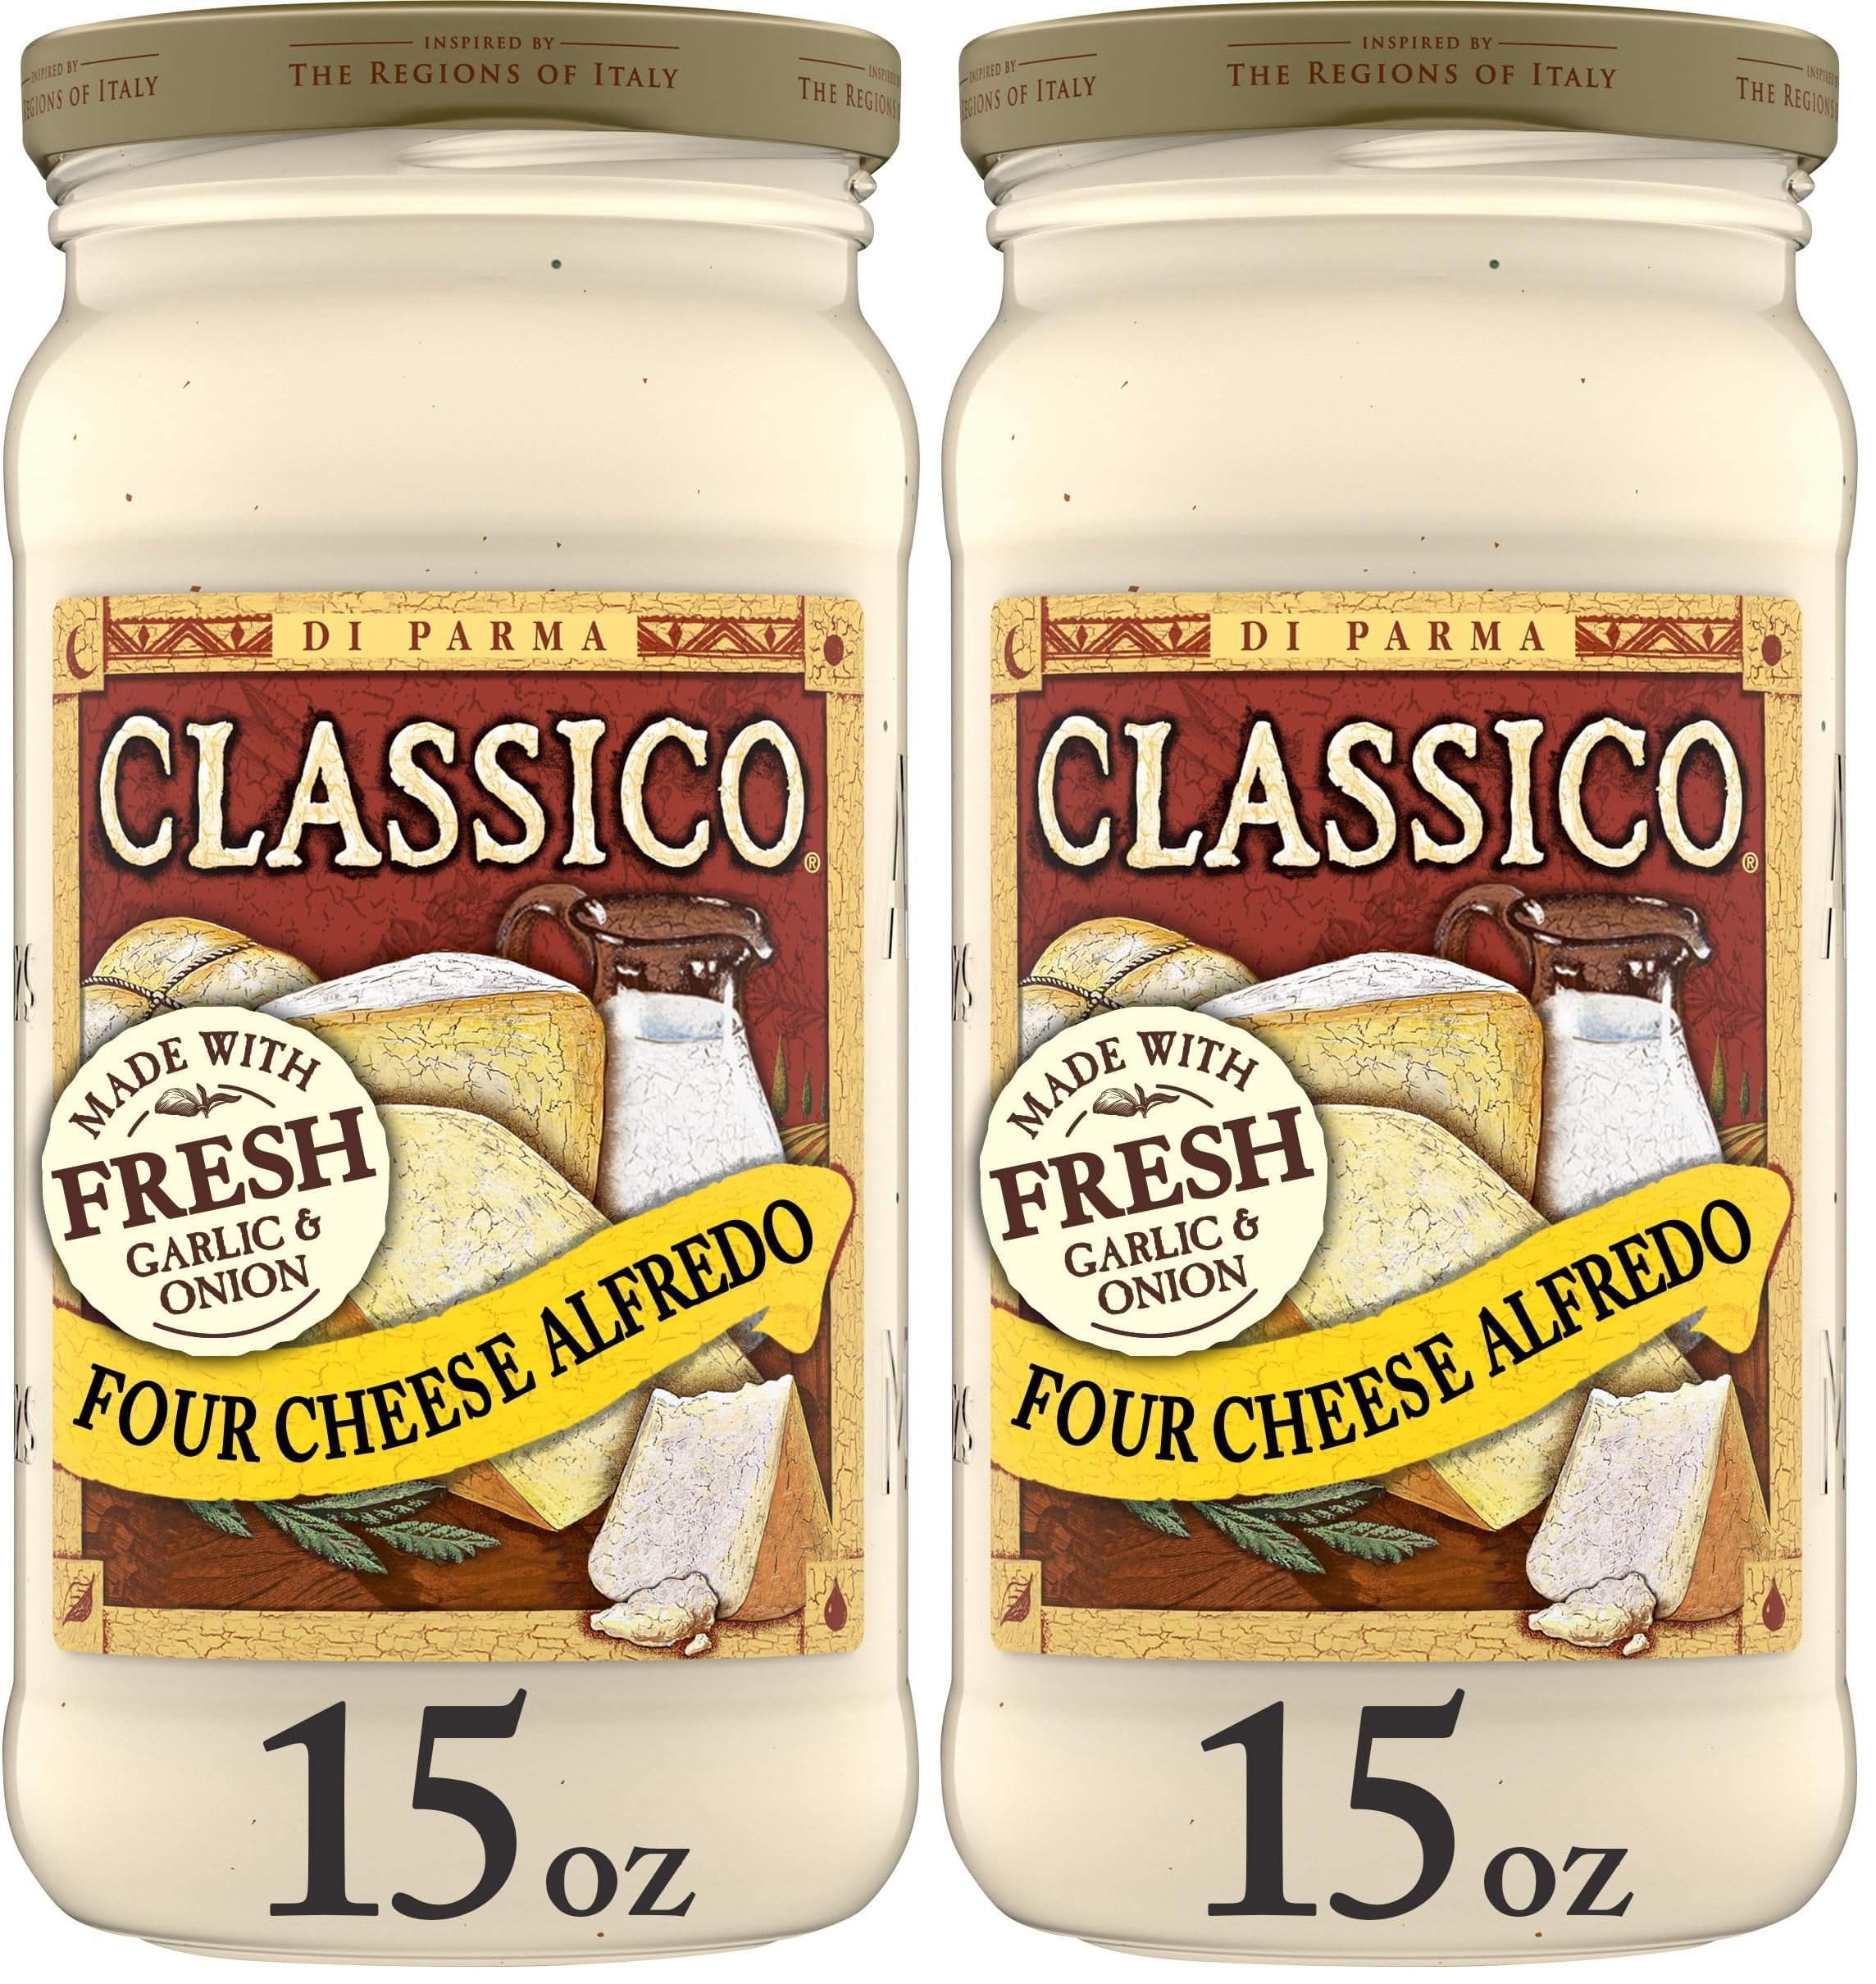
Item Name: Classico Four Cheese Alfredo Pasta Sauce (15 oz Jar) (Pack of 2)
Bullet Point 1: The information below is per-pack only
Bullet Point 2: One 15 oz. jar of Classico Four Cheese Alfredo Pasta Sauce
Bullet Point 3: Classico Four Cheese Alfredo Pasta Sauce delivers authentic Italian flavor to your family’s favorite recipes
Bullet Point 4: Made with fresh cream, ricotta, parmesan, romano and asiago cheese
Bullet Point 5: Just simmer and serve our ready-to-use sauce with your favorite pasta
Bullet Point 6: Our pasta sauce is gluten free
Bullet Point 7: A delicious white sauce for your chicken alfredo, shrimp pasta or fettuccine alfredo
Bullet Point 8: Packaged in a resealable jar
Bullet Point 9: Refrigerate after opening
Value: 30.0
Unit: Fl Oz

Price: 2.99